Henry Bence Jones

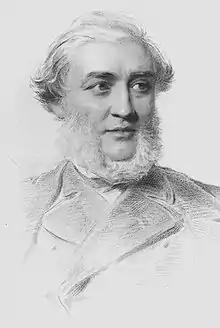
Henry Bence Jones, painting by George Richmond

Henry Bence Jones FRS (31 December 1813 – 20 April 1873) was an English physician and chemist.